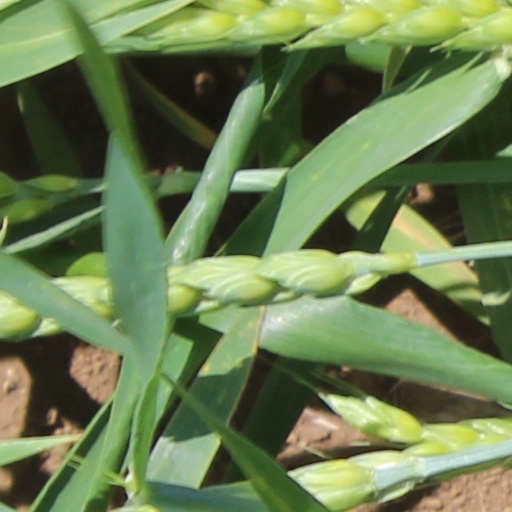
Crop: wheat